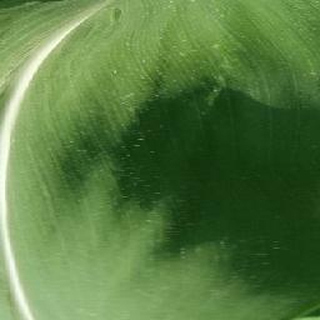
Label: healthy_corn